Gennady Suchkov

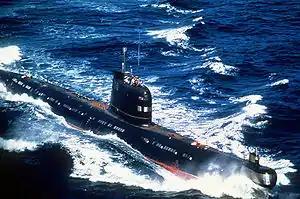
A Foxtrot-class submarine underway. Suchkov commanded the "B-105" and "B-4" of this class.

Suchkov was born on 7 January 1947 in the village of , Sechenovsky District, in what was then Gorky Oblast, Russian Soviet Federative Socialist Republic, in the Soviet Union. He entered the Soviet Navy, studying at the M. V. Frunze Higher Naval School in Leningrad from 8 April 1964 to 1969. On graduating he was commissioned as a lieutenant and assigned to the Northern Fleet. He was initially placed on a minesweeper, but pressed for a submarine posting, and was appointed commander of the torpedo department of a large submarine, based out of Polyarny. Unusually for submariners, he was a teetoller. From 1970 to 1972, he was head of the submarine's combat department, and then served as assistant and then executive officer of the submarine. He took the Higher Special Officer Classes of the Navy from 1977, graduating in July 1978 and returning to the Northern Fleet in command of the Foxtrot-class submarine "B-105", until 1980, and then her sister ship "B-4" until 1981. He took the classes at the Naval Academy between 1981 and 1983, becoming chief of staff of the 69th Submarine Brigade on graduation, and in October 1985, he was appointed Chief of Staff and Deputy Commander of the Northern Fleet's . He was advanced to commander of the brigade in December 1985, holding the position until November 1988, when he became Chief of Staff and Deputy Commander of the fleet's .